H. C. McNeile

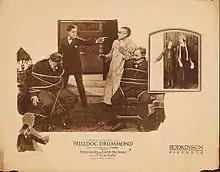
Lobby card for US screenings of the 1922 film, "Bulldog Drummond"

McNeile adapted "Bulldog Drummond" for the stage. It was produced at Wyndham's Theatre during the 1921–22 season, with Gerald du Maurier playing the title role; it ran for 428 performances. The play also ran in New York during the same season, with A. E. Matthews as Drummond. Later in 1922 McNeile resigned his reserve commission with the rank of lieutenant-colonel, and moved as a tax exile to Territet, Montreux, Switzerland, with his wife; the Swiss countryside was later described in a number of his stories.